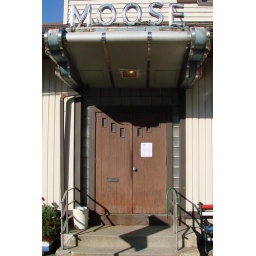
The doorway is very cool. Too bad the rest of the building is covered in shitty plastic siding.